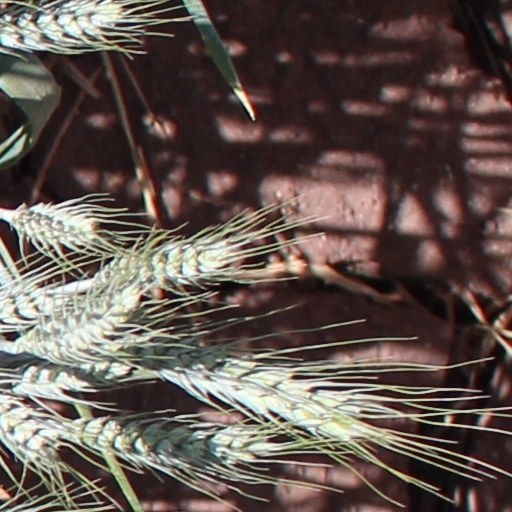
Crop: wheat